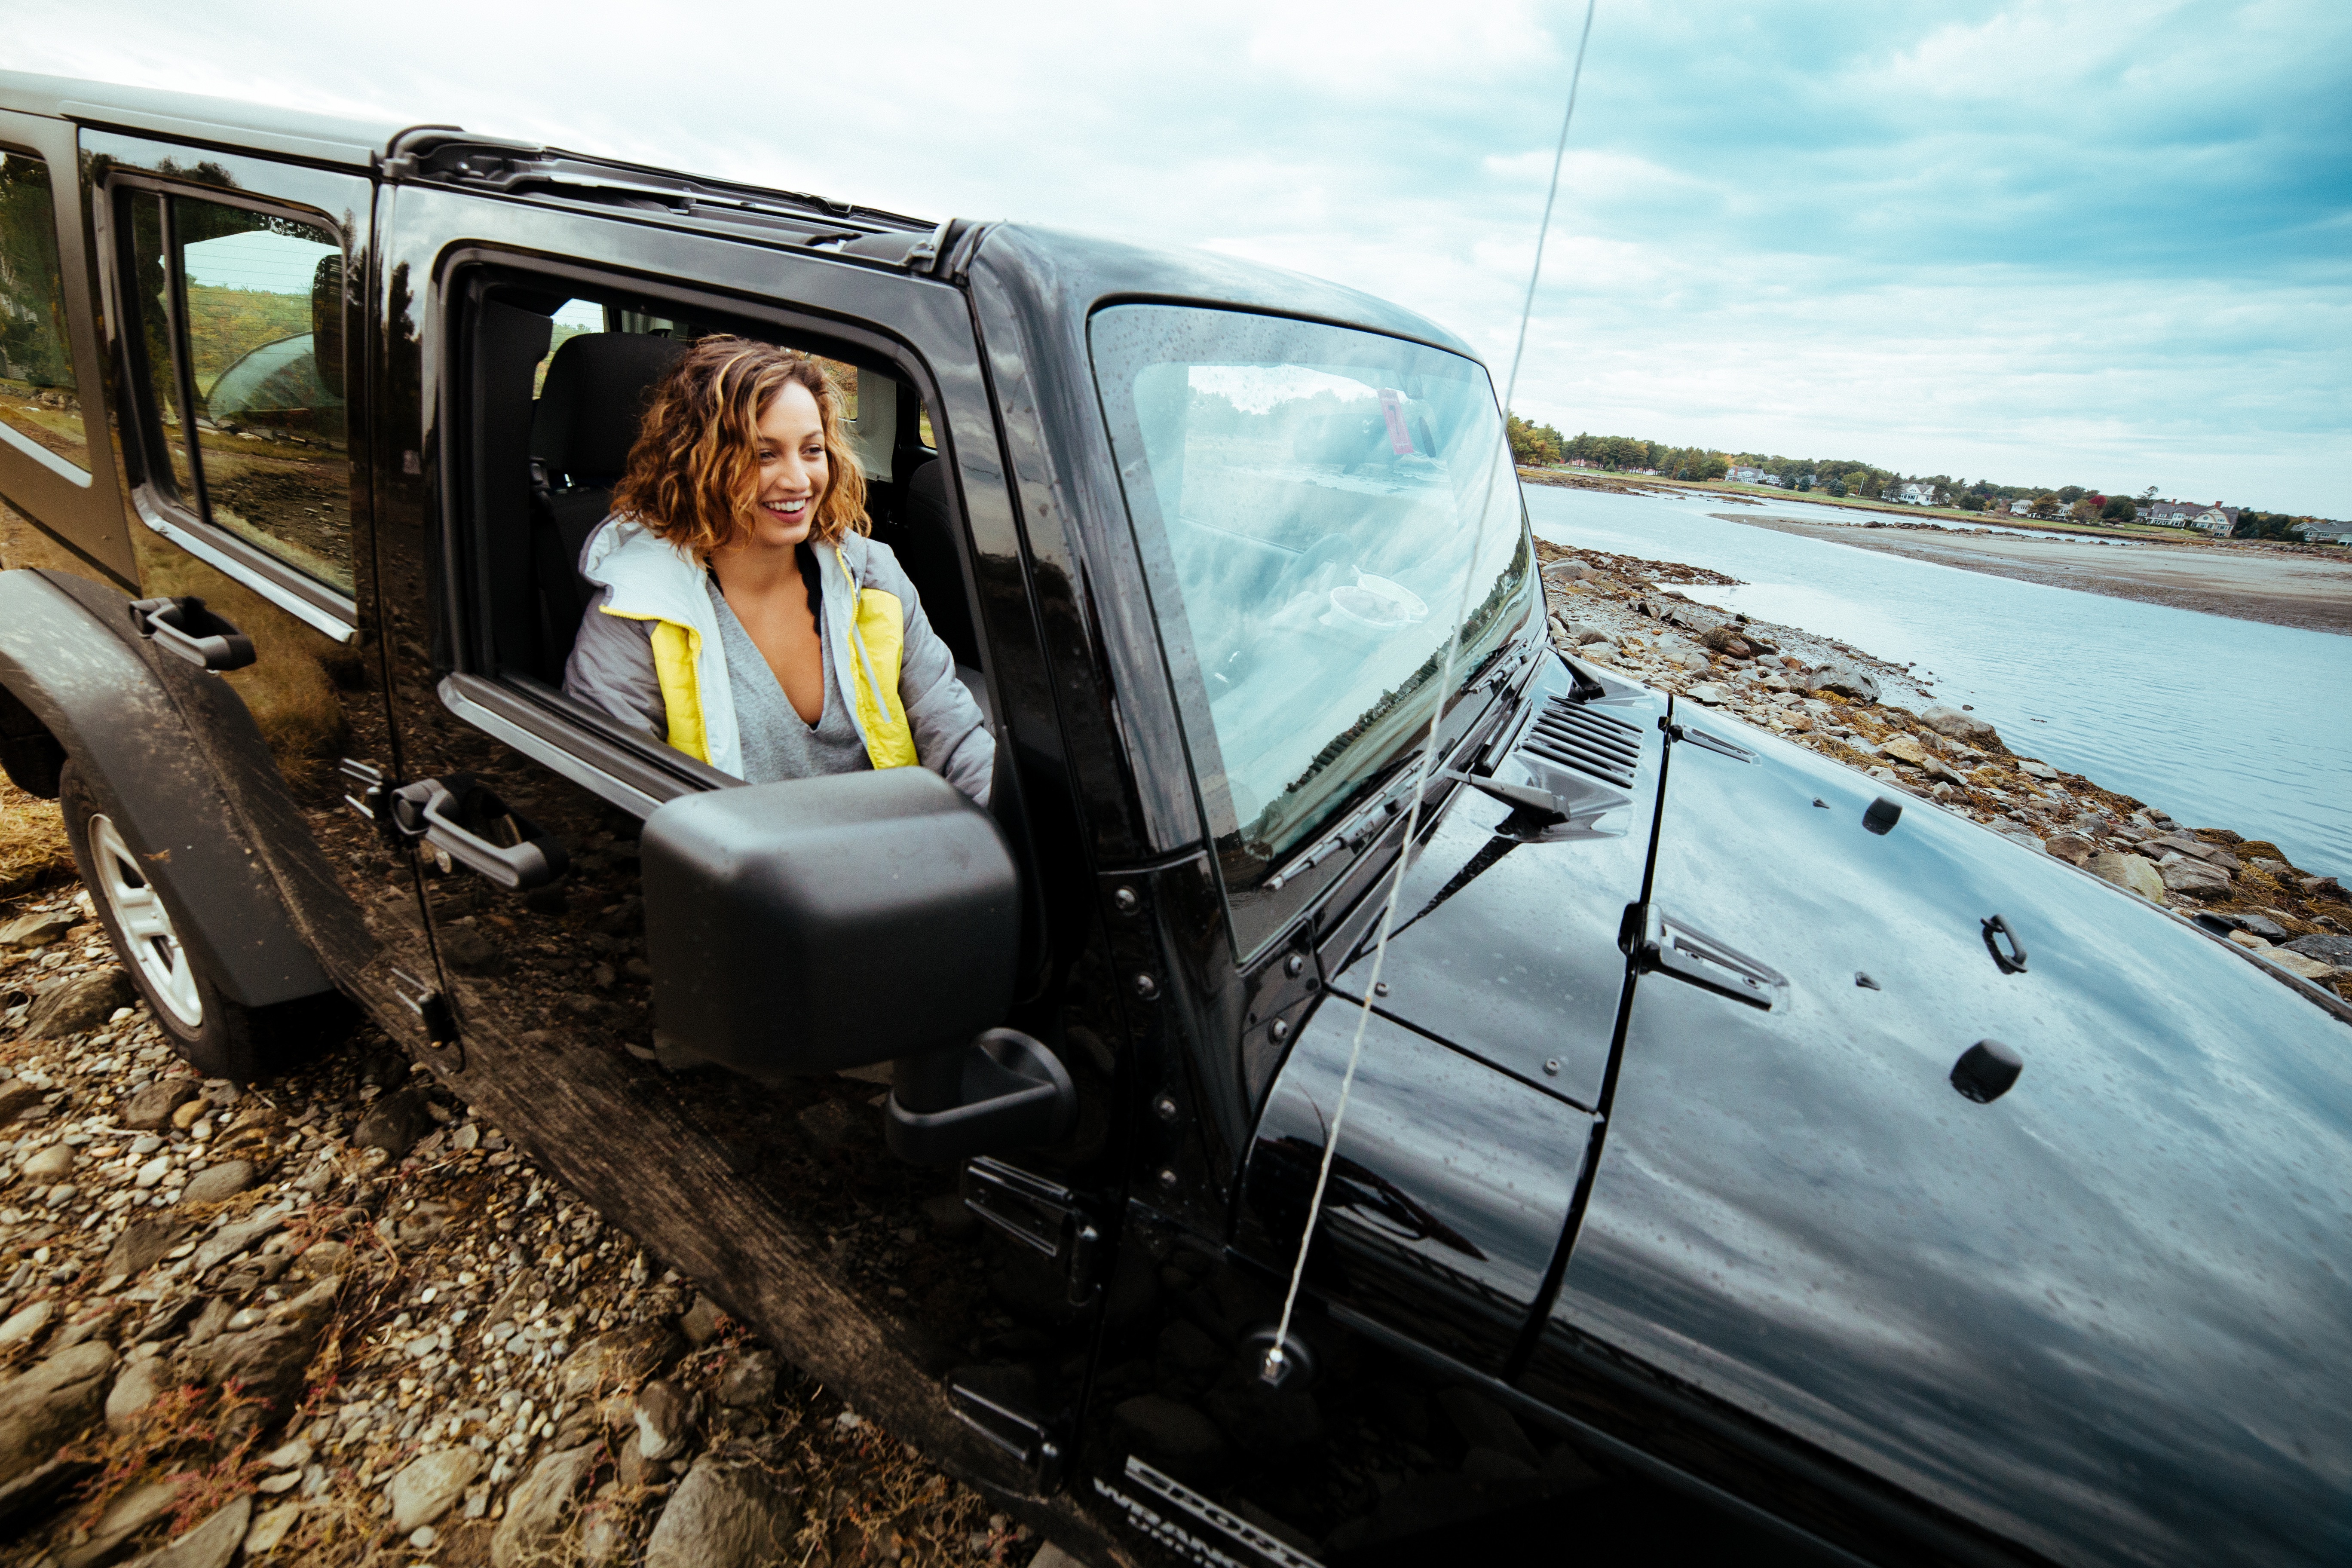
boat, car, driving, jeep, transport, vehicle, off road vehicle, automobile make, automotive exterior, luxury vehicle, off roading